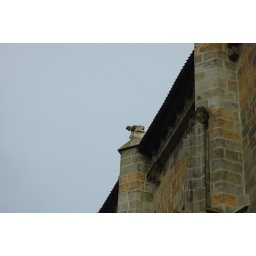
Detail of the roof of the black church in Brasov